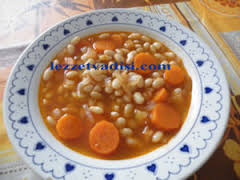
Yemek: kuru_fasulye